Flagstaff War

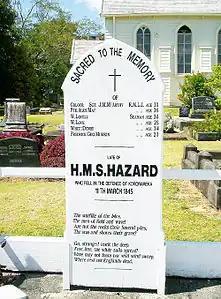
A memorial in Russell for the men of who died in the battle

On 10 January 1845, the flagstaff was cut down a second time, this time by Heke. On 17 January, a small detachment of a subaltern and 30 men of the 96th Regiment were landed. A new and stronger flagstaff sheathed in iron was erected on 18 January 1845 and the guard post built around it. Nene and his men provided guards for the flagstaff, but the next morning the flagstaff was felled for the third time. Governor FitzRoy sent over to New South Wales for reinforcements.